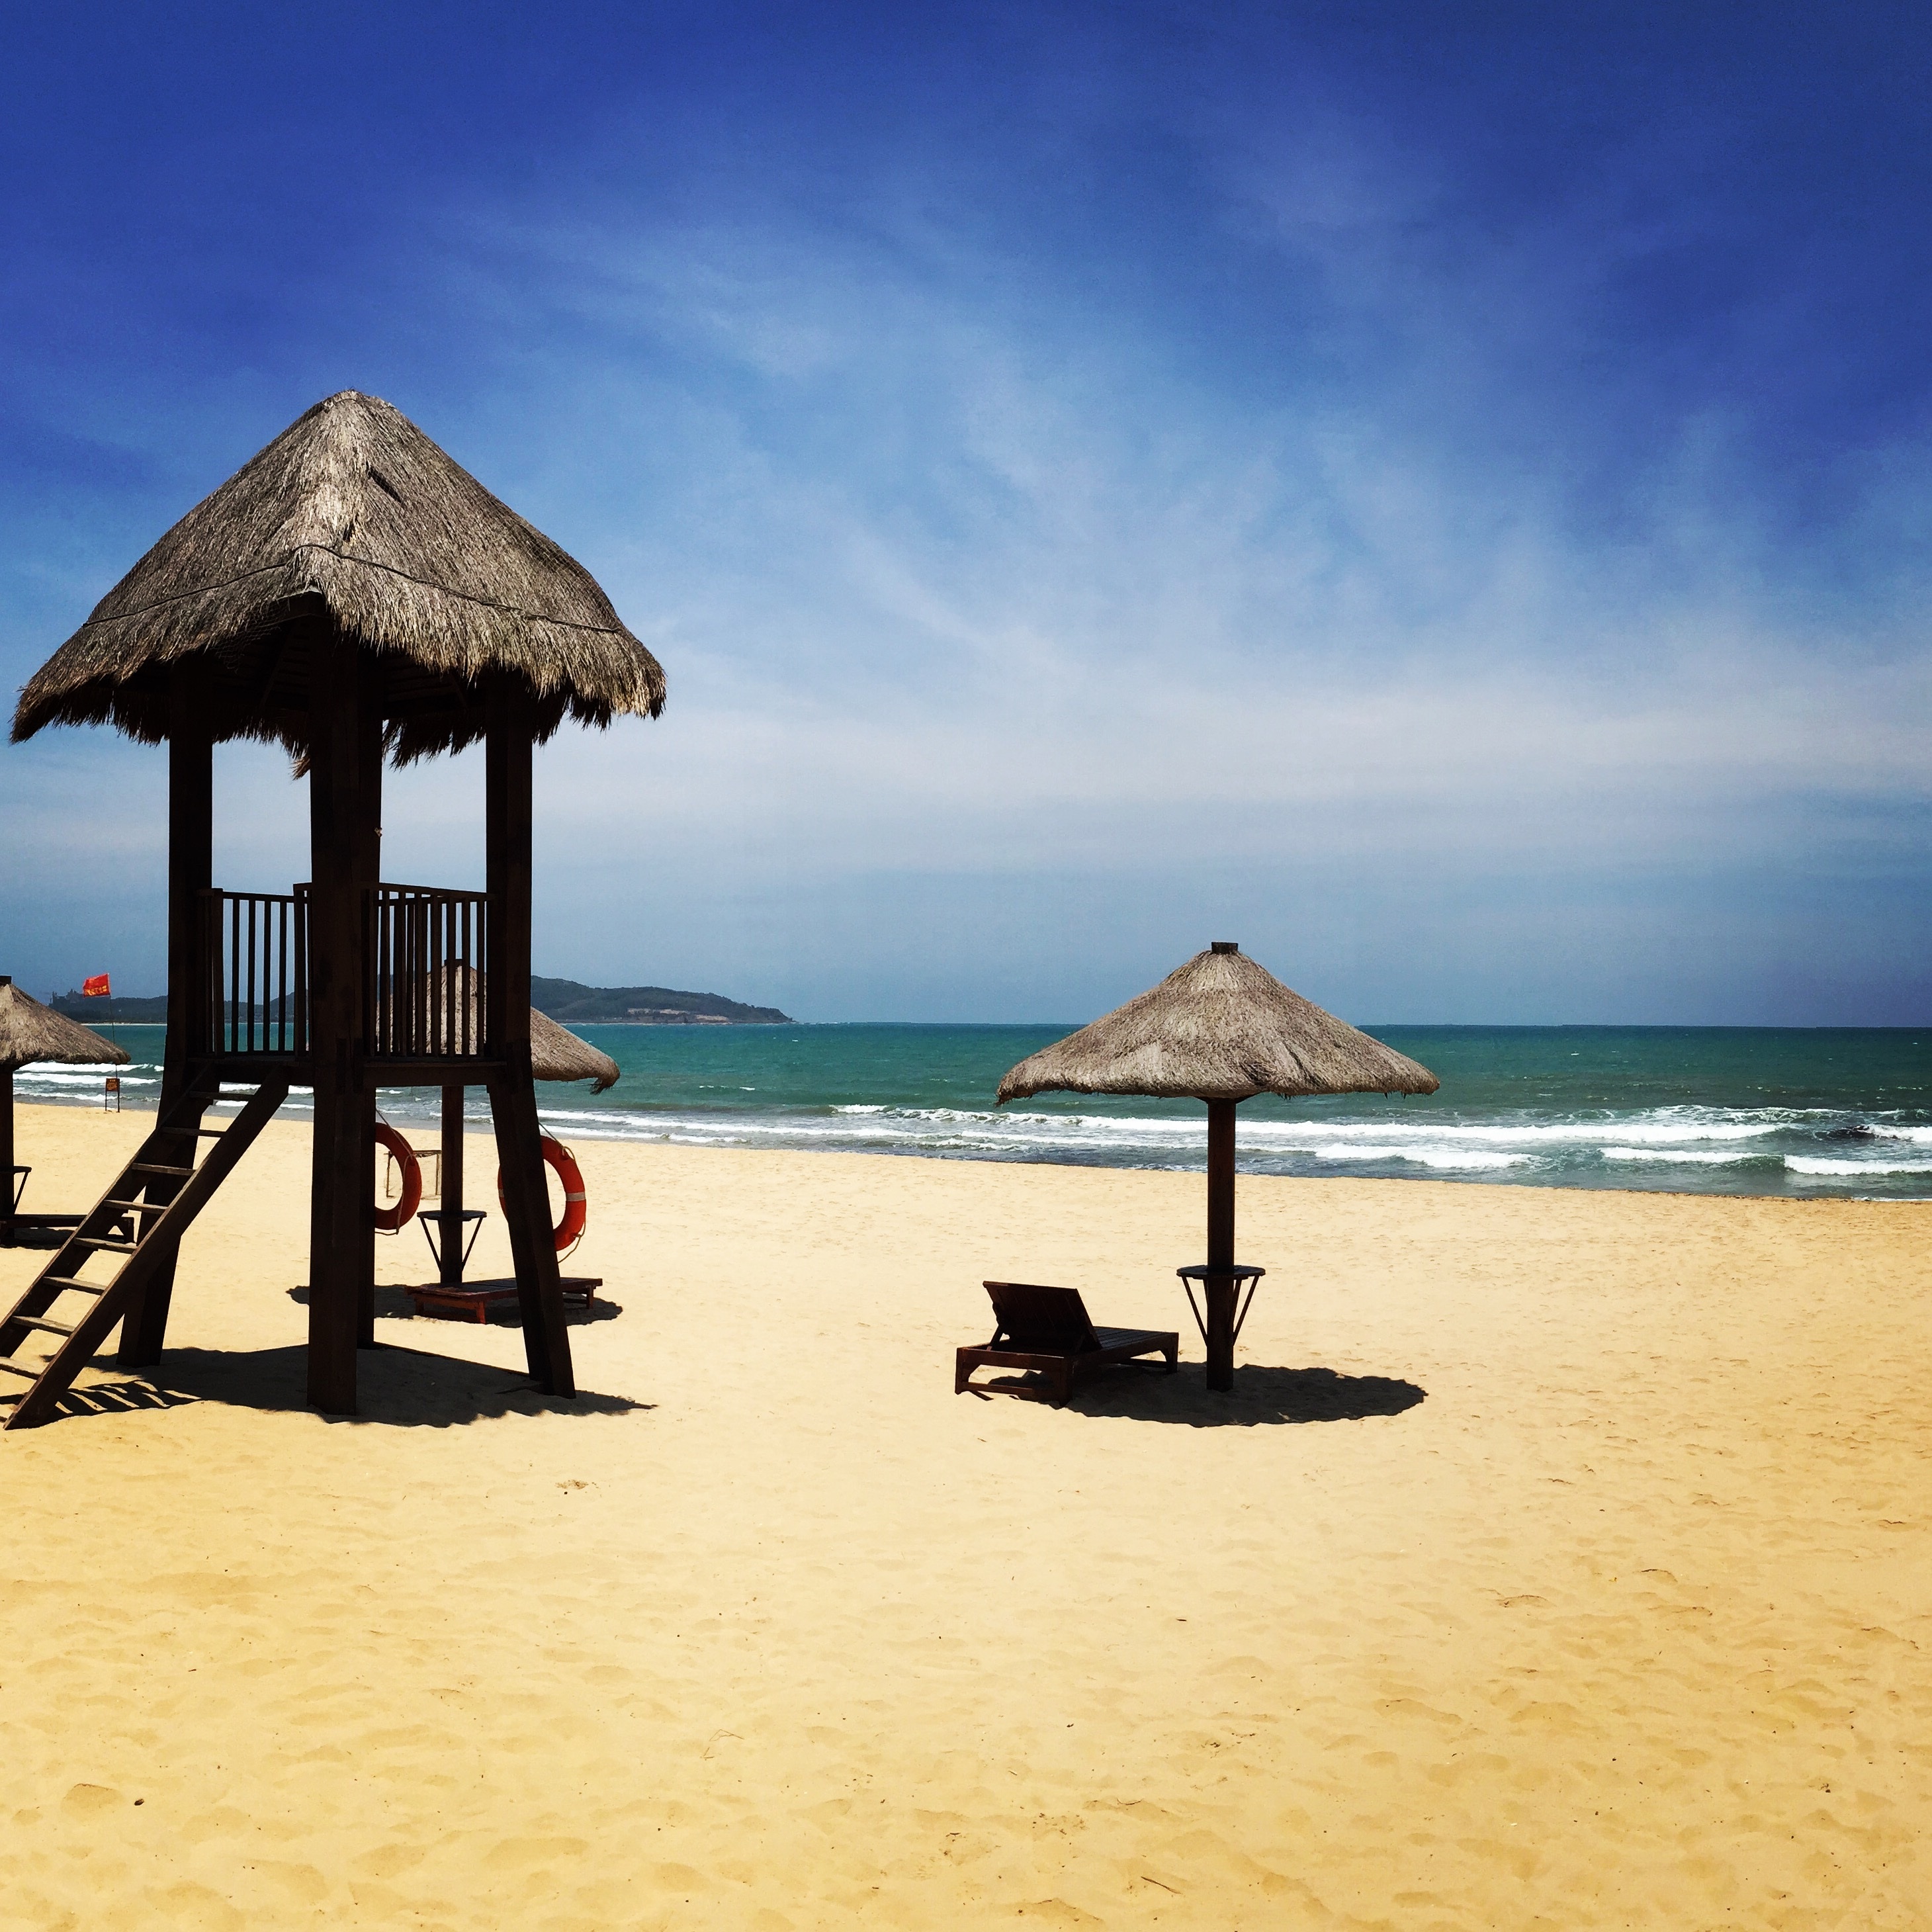
beach, sea, coast, sand, ocean, horizon, shore, summer, vacation, bay, island, material, body of water, cape